Beenleigh State High School

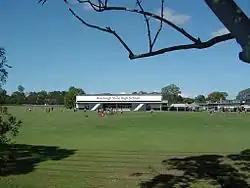
Sports oval and school buildings

Beenleigh State High School (BSHS) is a public co-educational secondary school located in the Logan City suburb of Beenleigh, Queensland, Australia. It is administered by the Queensland Department of Education, with an enrolment of 1,977 students and a teaching staff of 136, as of 2023. The school serves students from Year 7 to Year 12.